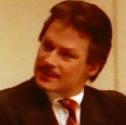
Age: 45